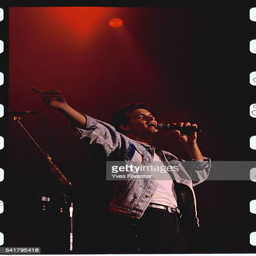
person lifts his arms on stage at the concert hall